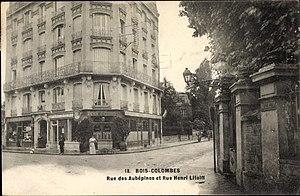
La rue des Aubépines et la rue Henri-Litolff à Bois-Colombes
La rue du Général-Leclerc est un des axes principaux de Bois-Colombes. Elle suit le tracé de la route départementale D 13.